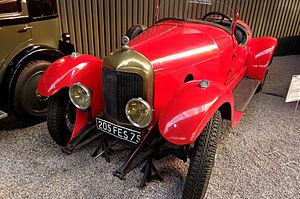
CIME A 2 (1929), Cabriolet, 4 cyl. en ligne, soupapes en tête, 1203 cm3, 35 ch., vitesse max. 105 km/h(Musée Automobile Reims Champagne, Reims, Marne, France)